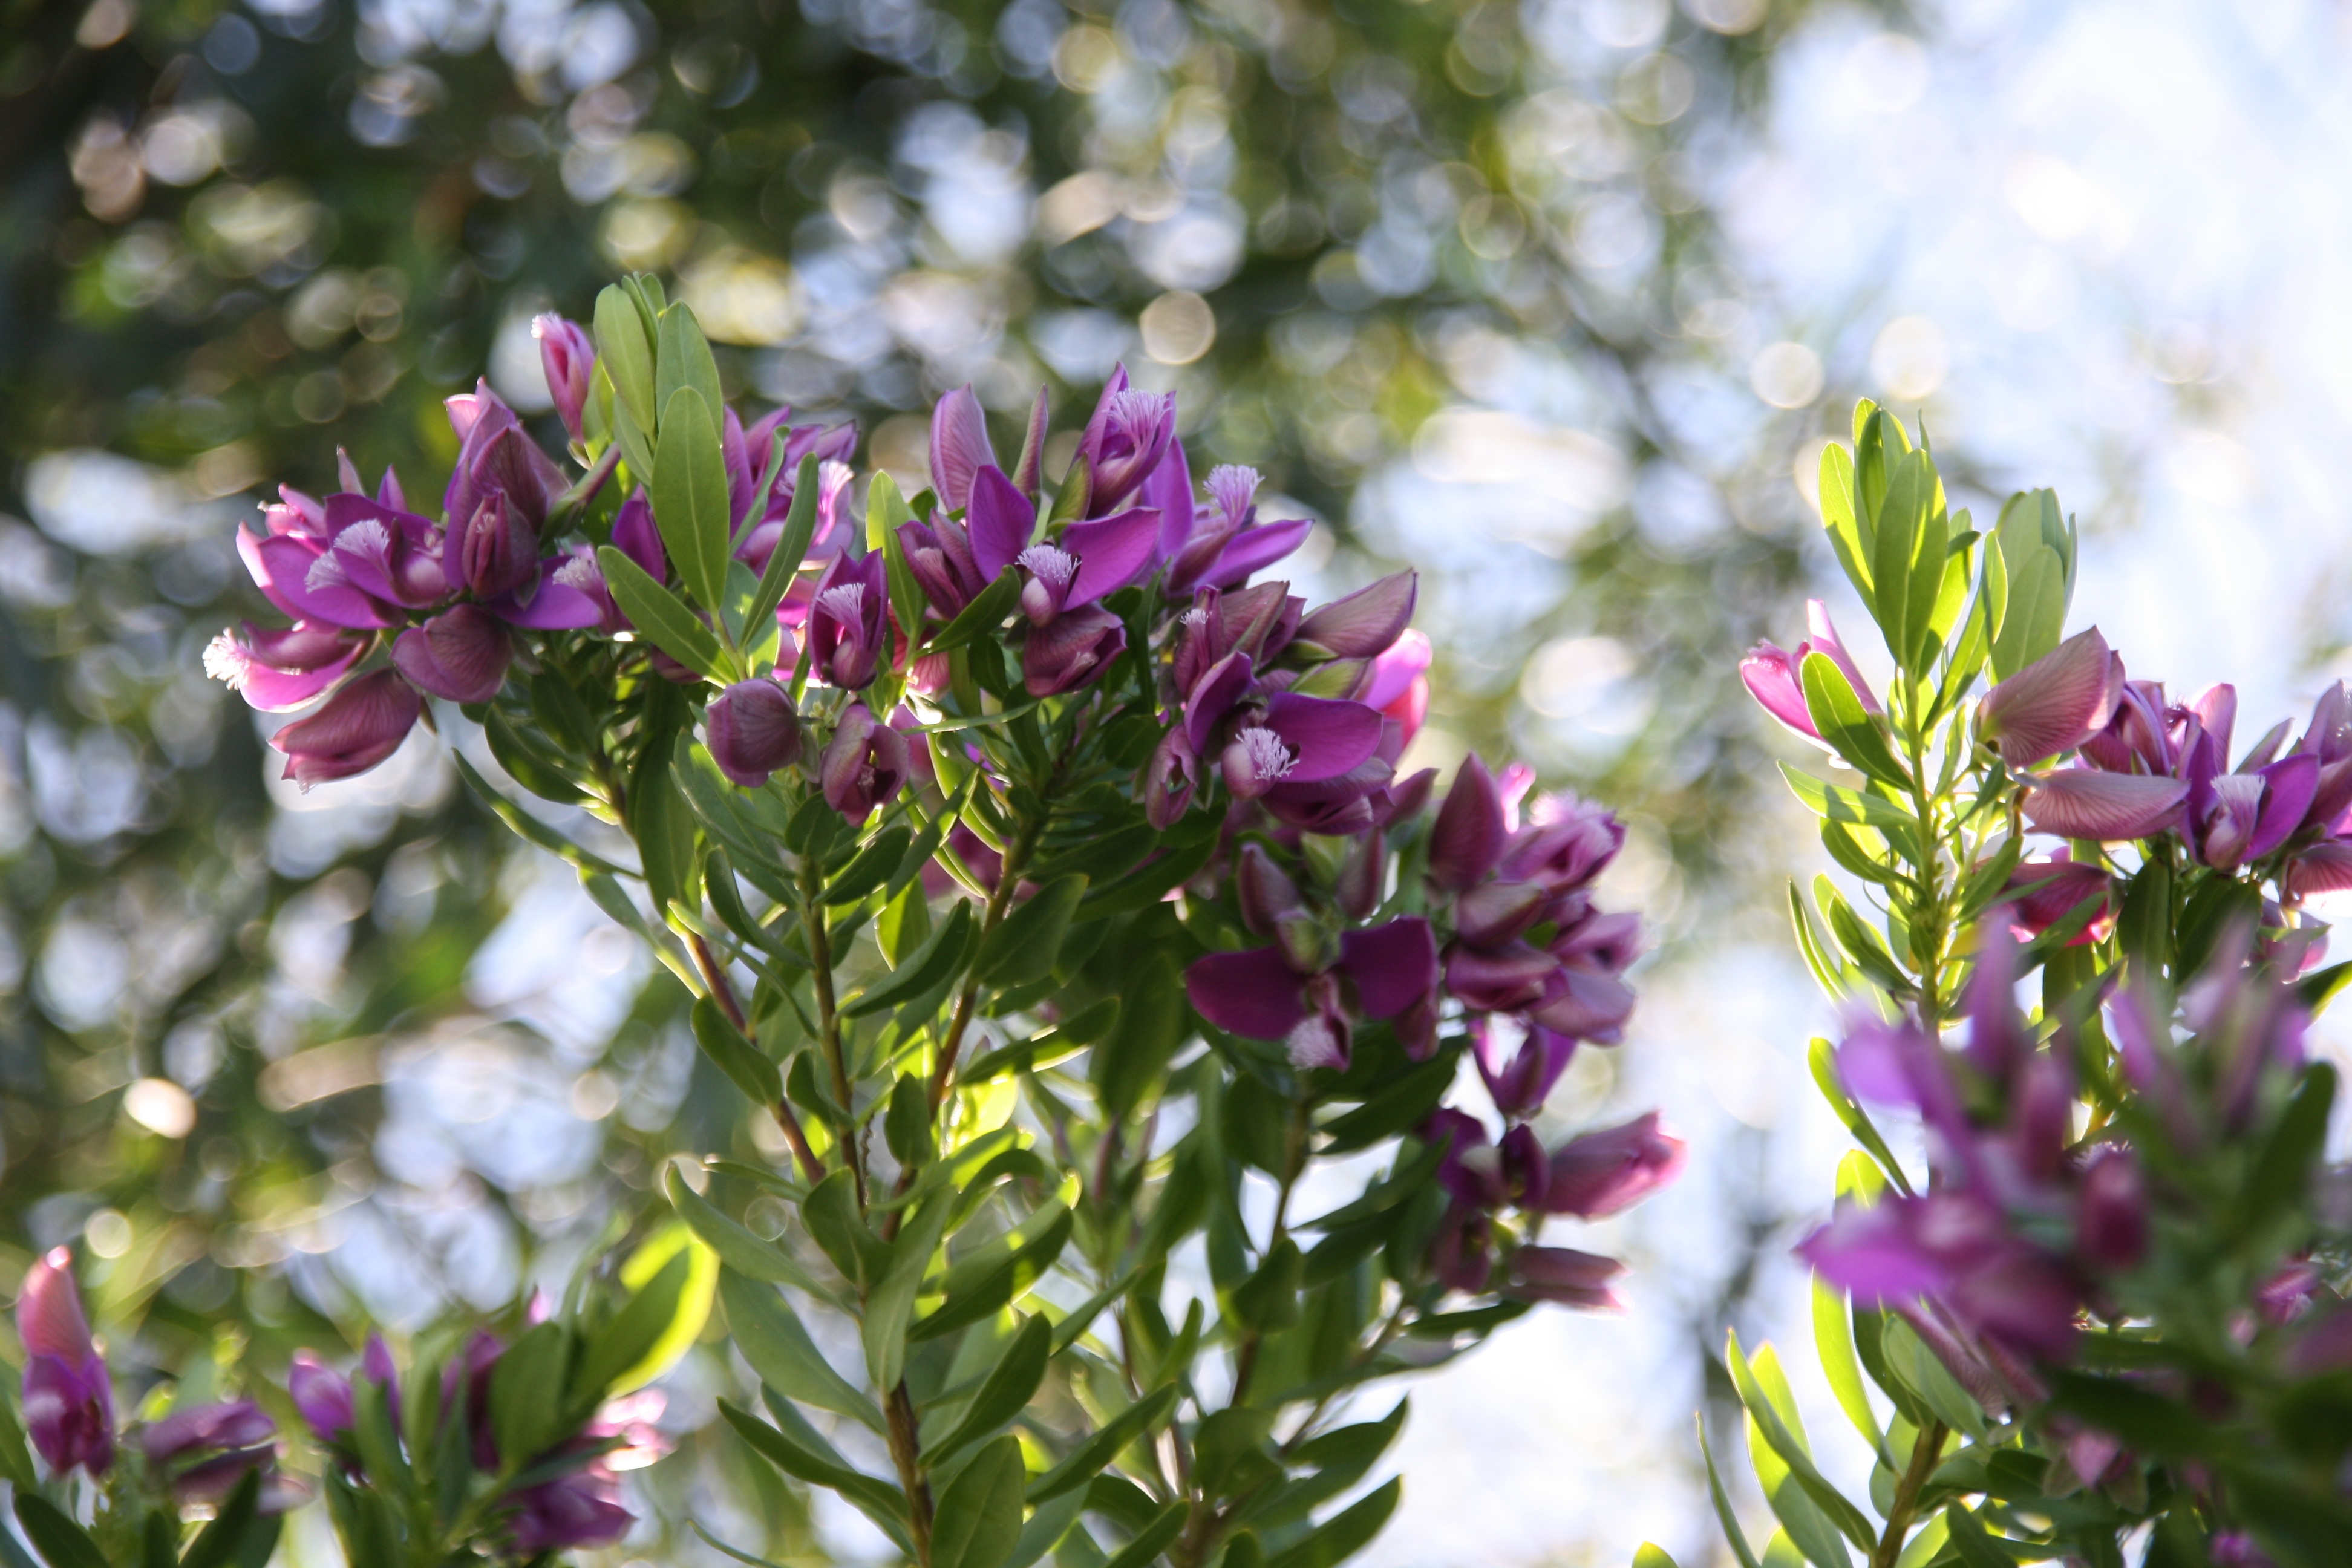
blossom, plant, countryside, flower, summer, france, evergreen, botany, garden, flora, wildflower, shrub, provence, scent, macro photography, flowering plant, cote d azur, woody plant, land plant